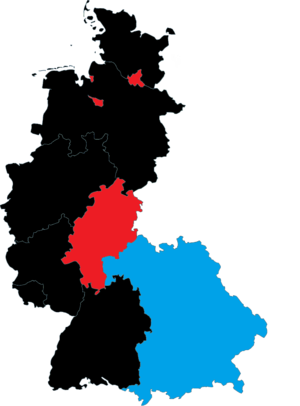
Elections européennes de 1979 en Allemagne, parti arrivé en tête par Land. Rouge
Les élections européennes de 1979, les premières au suffrage universel direct, se déroulent du 7 au 10 juin 1979 selon les pays, et le dimanche 10 en Allemagne.